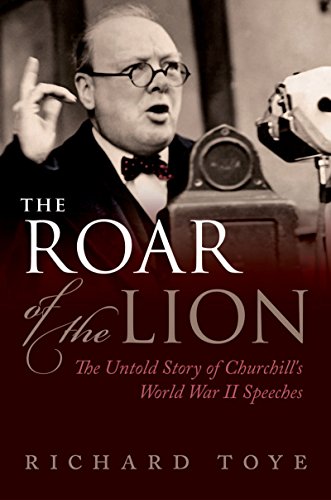
The Roar of the Lion: The Untold Story of Churchill's World War II Speeches
Category: Buy a Kindle
Review "This well-written and well-researched book is essential for all Churchill scholars as well as those interested in wartime Britain." -- <em>Library Journal</em> About the Author <strong>Richard Toye</strong> was born in Cambridge in 1973. He studied at the Universities of Birmingham and Cambridge, and is currently Professor of Modern History at the University of Exeter. His books include <em>Lloyd George and Churchill: Rivals for Greatness</em>, <em>Churchill's Empire: The World that Made Him and the</em> <em>World He Made</em>, and <em>Rhetoric: A Very Short Introduction.</em> He lives in Exeter with his wife and their two sons.
Features: ''My aunt, listening to the Prime Minister's speech, remarked of "our greatest orator", "He's no speaker, is he?"' -diary of teacher M.A. Pratt, 11 Nov. 1942.The popular story of Churchill's war-time rhetoric is a simple one: the British people were energized and inspired by his speeches, which were almost universally admired and played an important role in the ultimate victory over Nazi Germany. Richard Toye now re-examines this accepted national story - and gives it a radical new spin.Using survey evidence and the diaries of ordinary people, he shows how reactions to Churchill's speeches at the time were often very different from what we have always been led to expect. His first speeches as Prime Minister in the dark days of 1940 were by no means universally acclaimed - indeed, many people thought that he was drunk during his famous 'finest hour' broadcast - and there is little evidence that they made a decisive difference to the British people's will to fight on.In actual fact, as Toye shows, mass enthusiasm sat side-by-side with considerable criticism and dissent from ordinary people. Yes, there were speeches that stimulated, invigorated, and excited many. But there were also speeches which caused depression and disappointment in many others, and which sometimes led to workplace or family arguments. Yet this more complex reality has been consistently obscured from the historical record by the overwhelming power of a treasured national myth.The first systematic, archive based examination of Churchill's World War II rhetoric as a whole, The Roar of the Lion considers his oratory not merely as a series of 'great speeches', but as calculated political interventions which had diplomatic repercussions far beyond the effect on the morale of listeners in Britain. Considering his failures as well as his successes, the book moves beyond the purely celebratory tone of much of the existing literature. It offers new insight into how thespeeches were written and delivered - and shows how Churchill's words were received at home, amongst allies and neutrals, and within enemy and occupied countries.This is the essential book on Churchill's war-time speeches. It presents us with a dramatically new take on the politics of the 1940s - one that will change the way we think about Churchill's oratory forever.